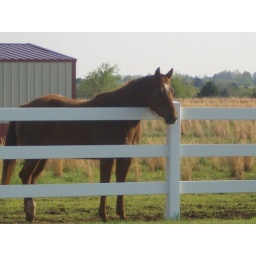
this horse was looking desperately over the fence and across the street (see photo after this)